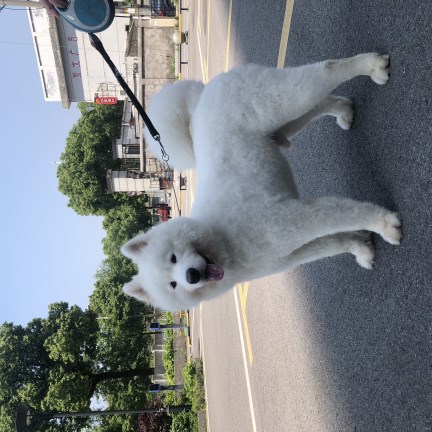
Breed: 2192-n000088-Samoyed